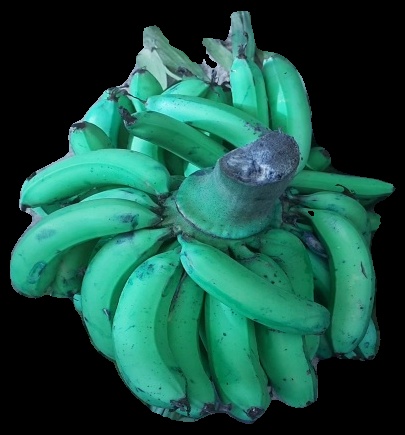
Variety: pachbale
Grade: grade3